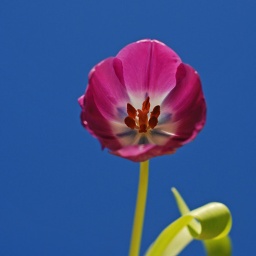
some blue sky and temps above freezing, spring must be on it's way..